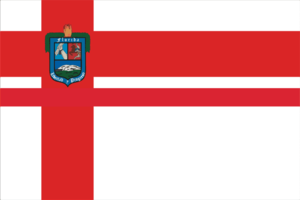
Berrondo est une ville de l'Uruguay située dans le département de Florida. Sa population est de 170 habitants.
Goñi ou Estación Goñi est une ville de l'Uruguay située dans le département de Florida. Sa population est de 275 habitants.
Le département de Florida est situé dans le centre de l'Uruguay.